Question: Please indicate a possible affordance area of the jump_skateboard that can be used for standing on
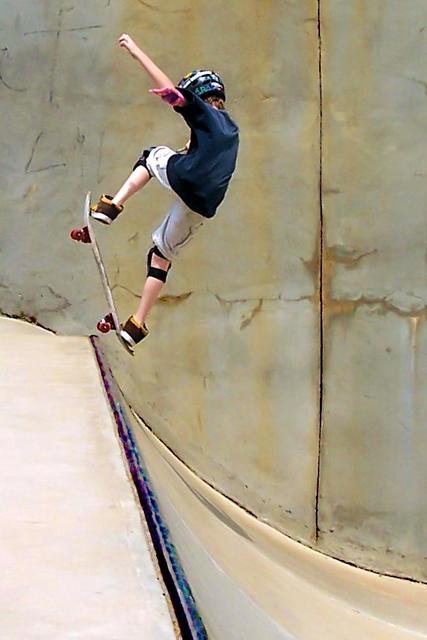
Answer: [66.734, 186.471, 138.631, 363.368]